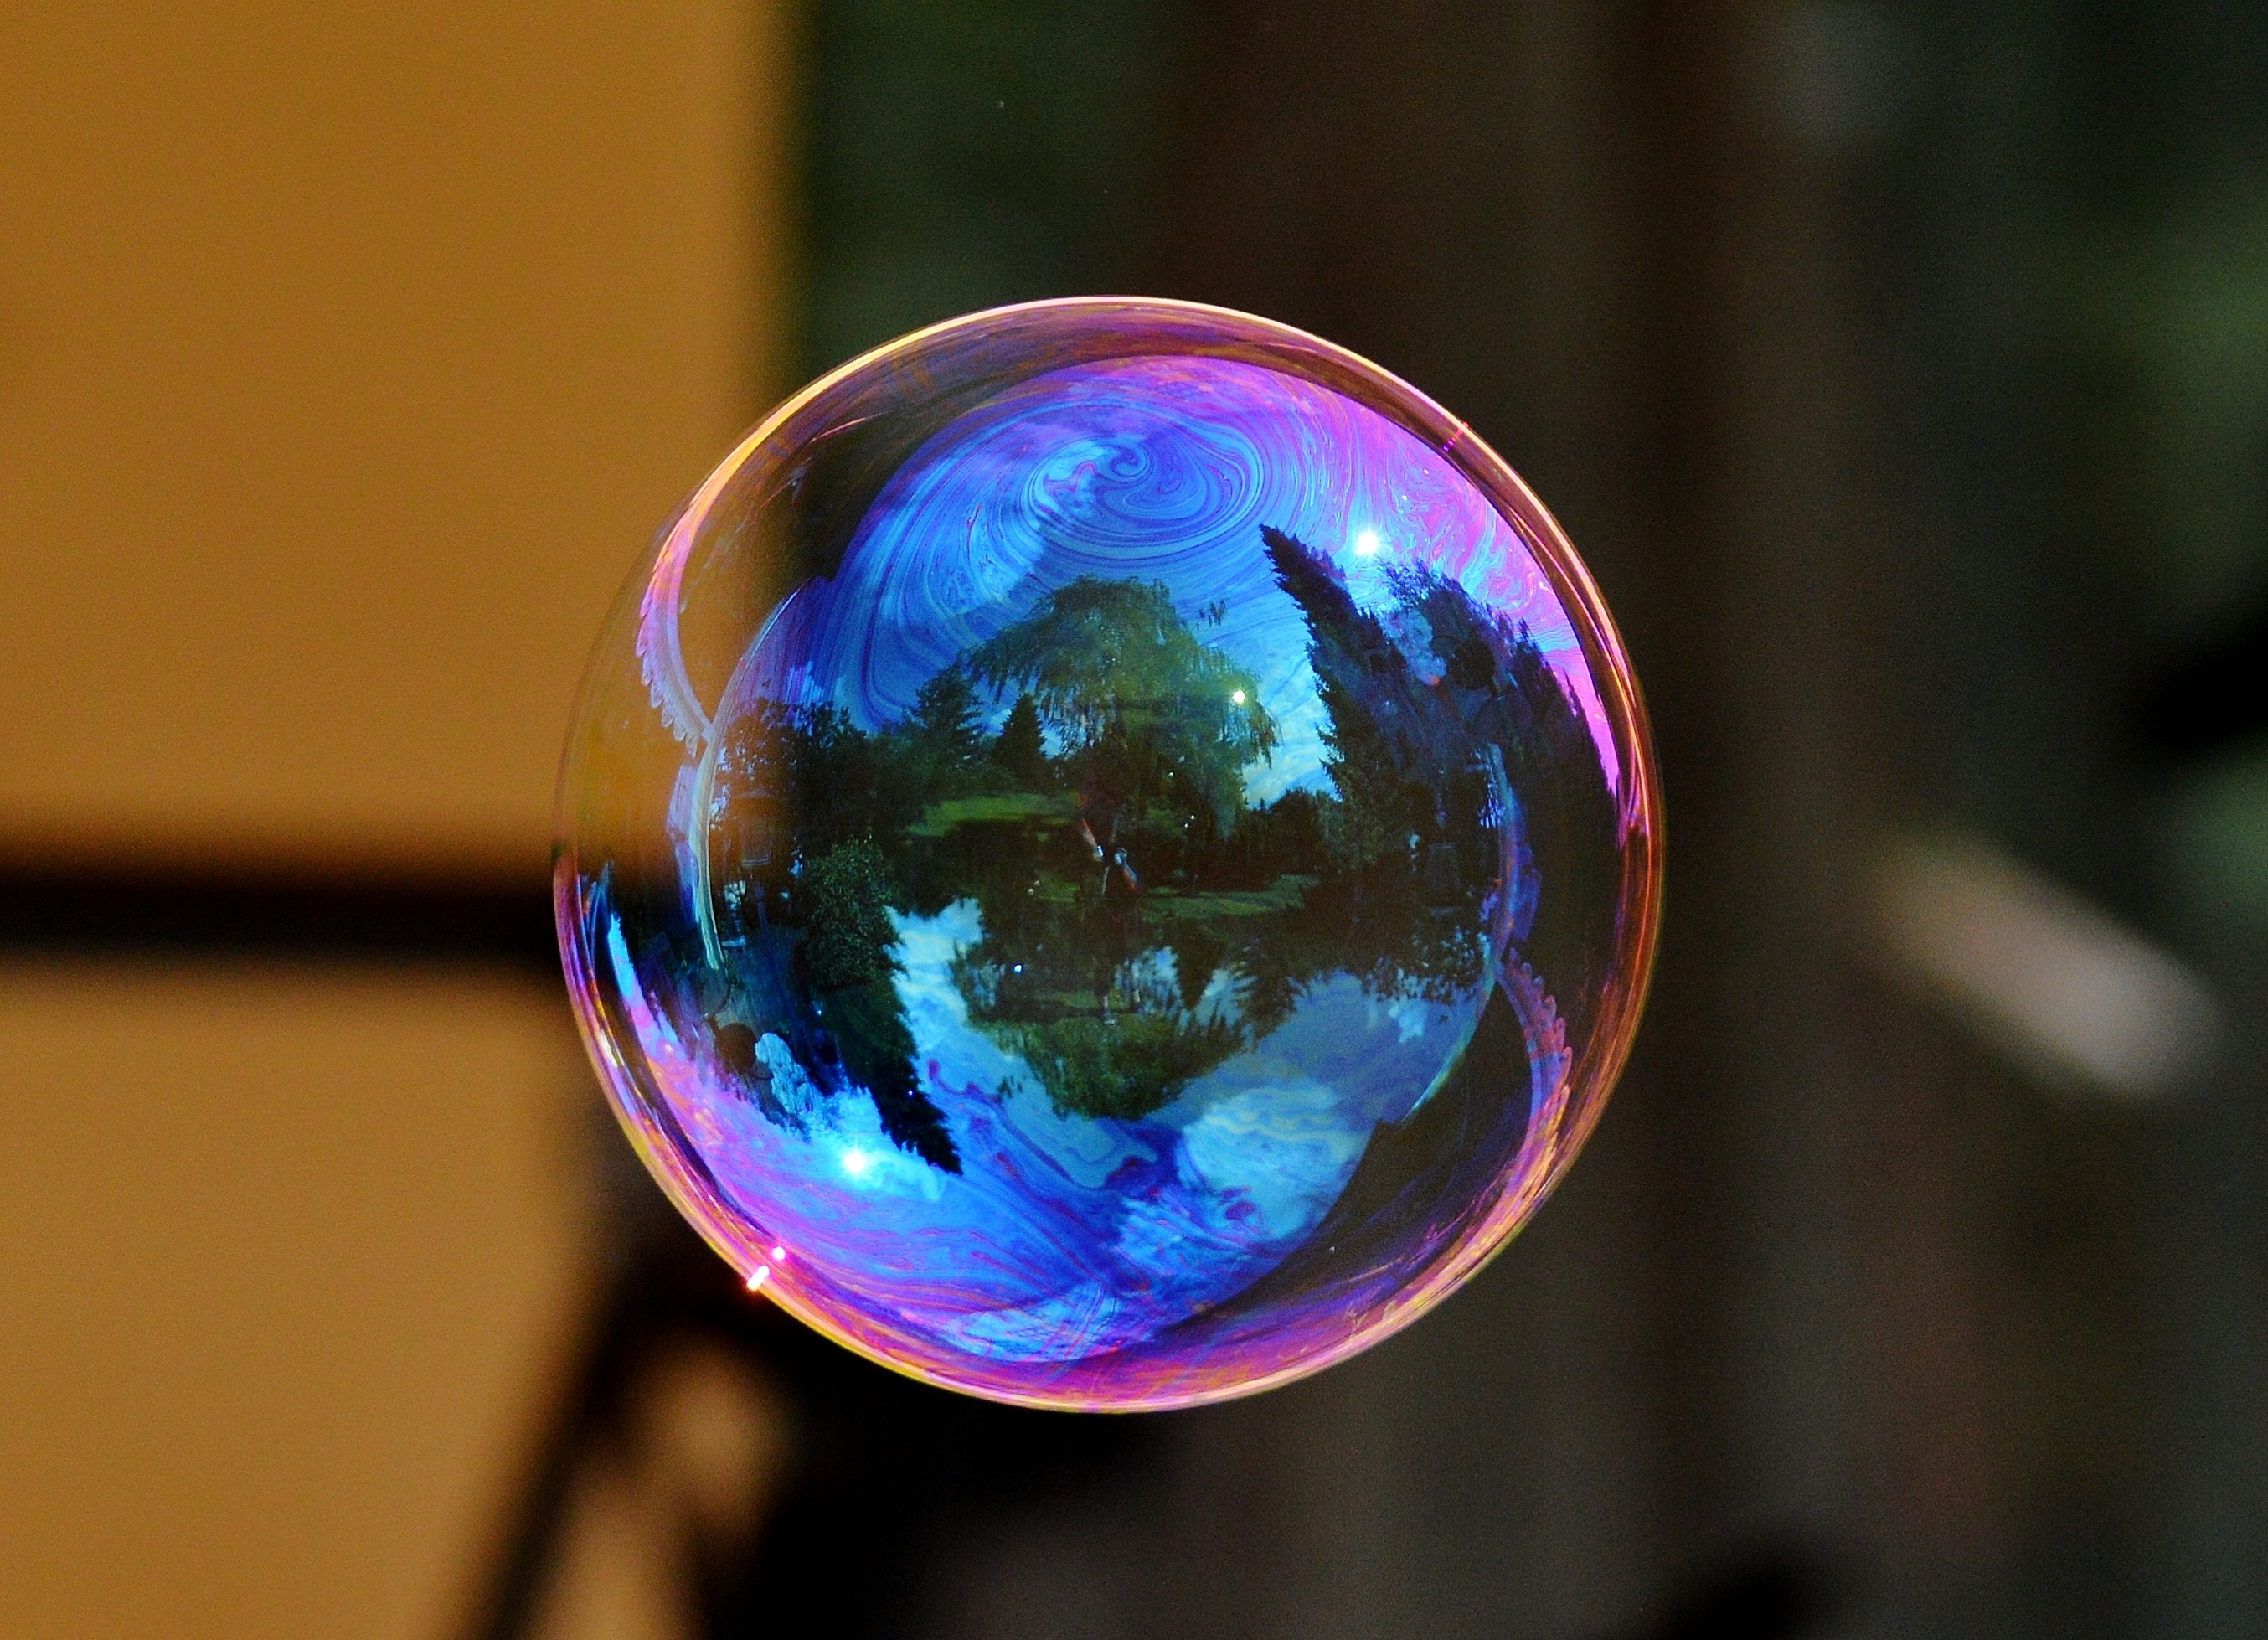
light, round, glass, reflection, colourful, color, blue, float, colorful, bubble, circle, close up, earth, ball, sphere, soap bubble, shape, mirroring, macro photography, soapy water, liquid bubble